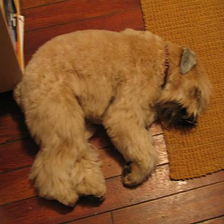
Species: dog
Breed: wheaten terrier